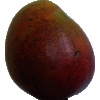
Label: Mango Red 1